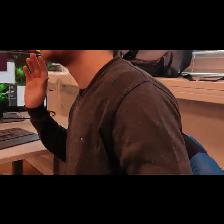
Label: Human